Maroš Kolpak

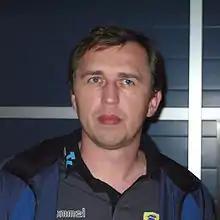
Maroš Kolpak (2008)

Maroš Kolpak (born 23 March 1971) is a Slovak handball goalkeeper and coach. Kolpak played 71 national team games for Slovakia. His legal actions in Germany set a precedent for professional sports in Europe, known as the Kolpak ruling, which have had a wide-ranging effect, especially in regards to English county cricket and British professional rugby union.